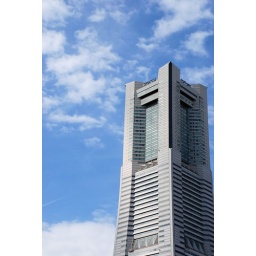
Landmark Tower in blue sky